Vincenzo Visco

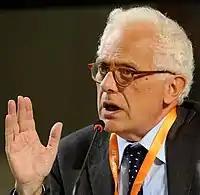
Visco in 2013

Vincenzo Alfonso Visco (born 18 March 1942) is an Italian politician and economist who has served as a government minister.